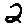
Label: 2